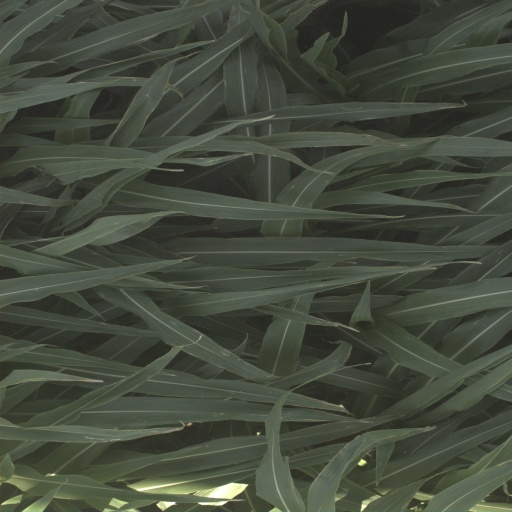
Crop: sorghum